Tenebrae (film)

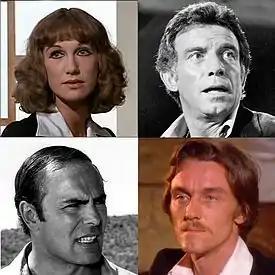
"Clockwise, from top left": Daria Nicolodi, Anthony Franciosa, John Steiner, John Saxon

When the American actress who had been hired to play Anne dropped out just before the start of principal photography, Argento convinced Nicolodi to take on this larger role. Nicolodi found Anne to have a different personality than her own, and much preferred the characters she had played for Argento previously, who she said had much more personality than Anne. She said the role required little energy or imagination, but liked the novelty of playing neither killer nor victim. Newman and Alan Jones agreed that Nicolodi had very little character to play, as written. Newman added that this lack of character stretched to all the Italians in the film, and that only the American characters had discernible personalities. Nicolodi later claimed that although filming began well enough, Argento became angry when she and Franciosa bonded over playwright Tennessee Williams and their experience in theatre, leading the director to make sure their shared scenes "were an ordeal to endure". The charged atmosphere culminated with Argento reportedly telling Franciosa, "leave my woman alone!" Nicolodi said she channelled her frustrations with the situation into her character's last scene in the film, where Anne stands in the rain and screams repeatedly, continuing over the film's end credits. She had been directed to scream only a little, but knowing it was the last day of filming and her last scene to complete, Nicolodi screamed loudly and for a long time, much to Argento's and the crew's surprise. Nicolodi said the scene was her "cathartic release from the whole nightmare".